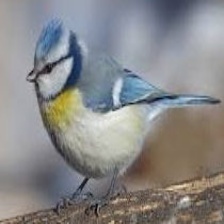
Species: AZURE TIT
Scientific name: CYANISTES CYANUS